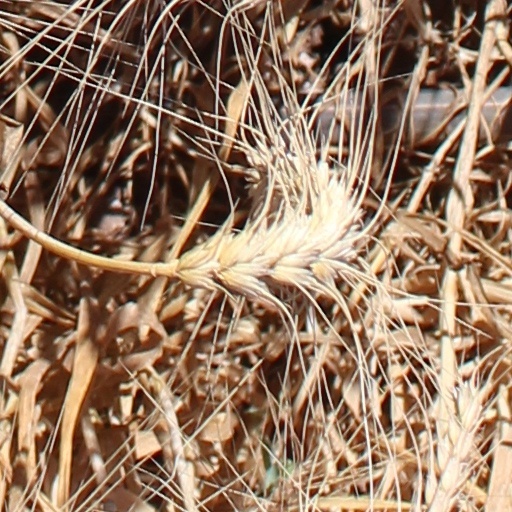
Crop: wheat